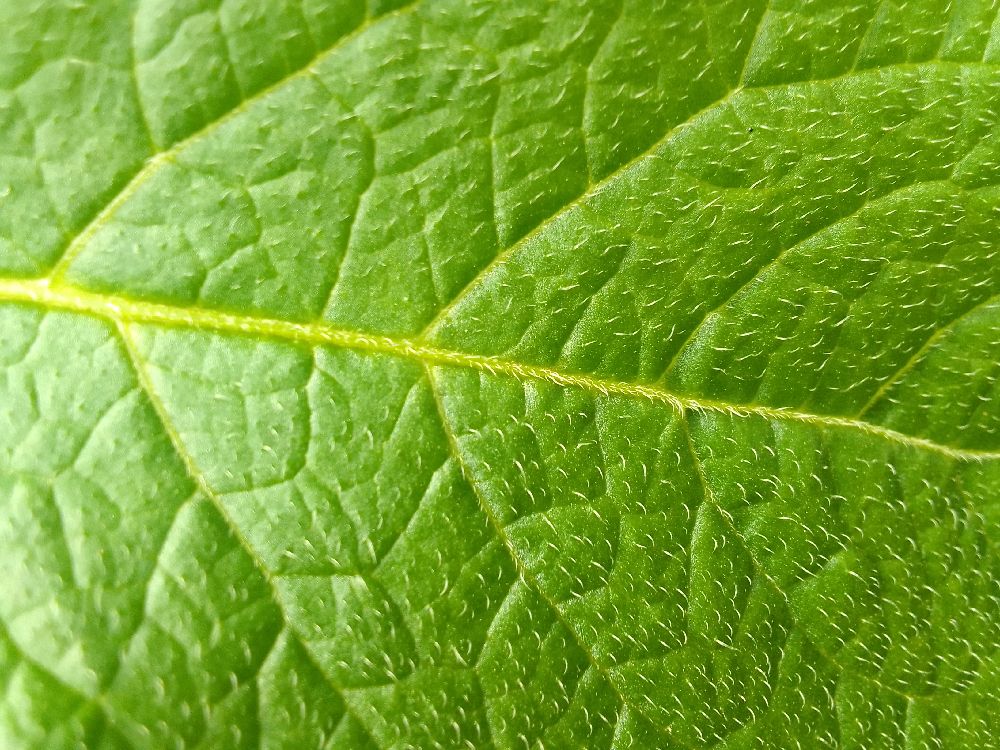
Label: Healthy